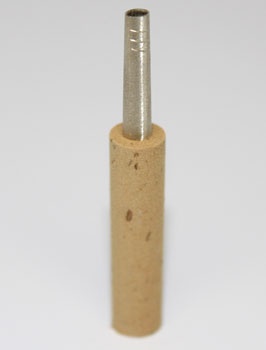
Advantage Artiste Silver Oboe Reed Staples 47mm
The Artiste Sliver Oboe Reed Staple features a thin-walled and polished silver tube. Each staple is hand scribed for extra traction to the cane. This staple is made with high quality synthetic cork with a flat end and is 47mm in length.
Brand: Advantage-USA Reeds & Supplies
Category: Arts & Entertainment > Hobbies & Creative Arts > Musical Instrument & Orchestra Accessories > Woodwind Instrument Accessories > Oboe & English Horn Accessories > Oboe Parts > Oboe Small Parts